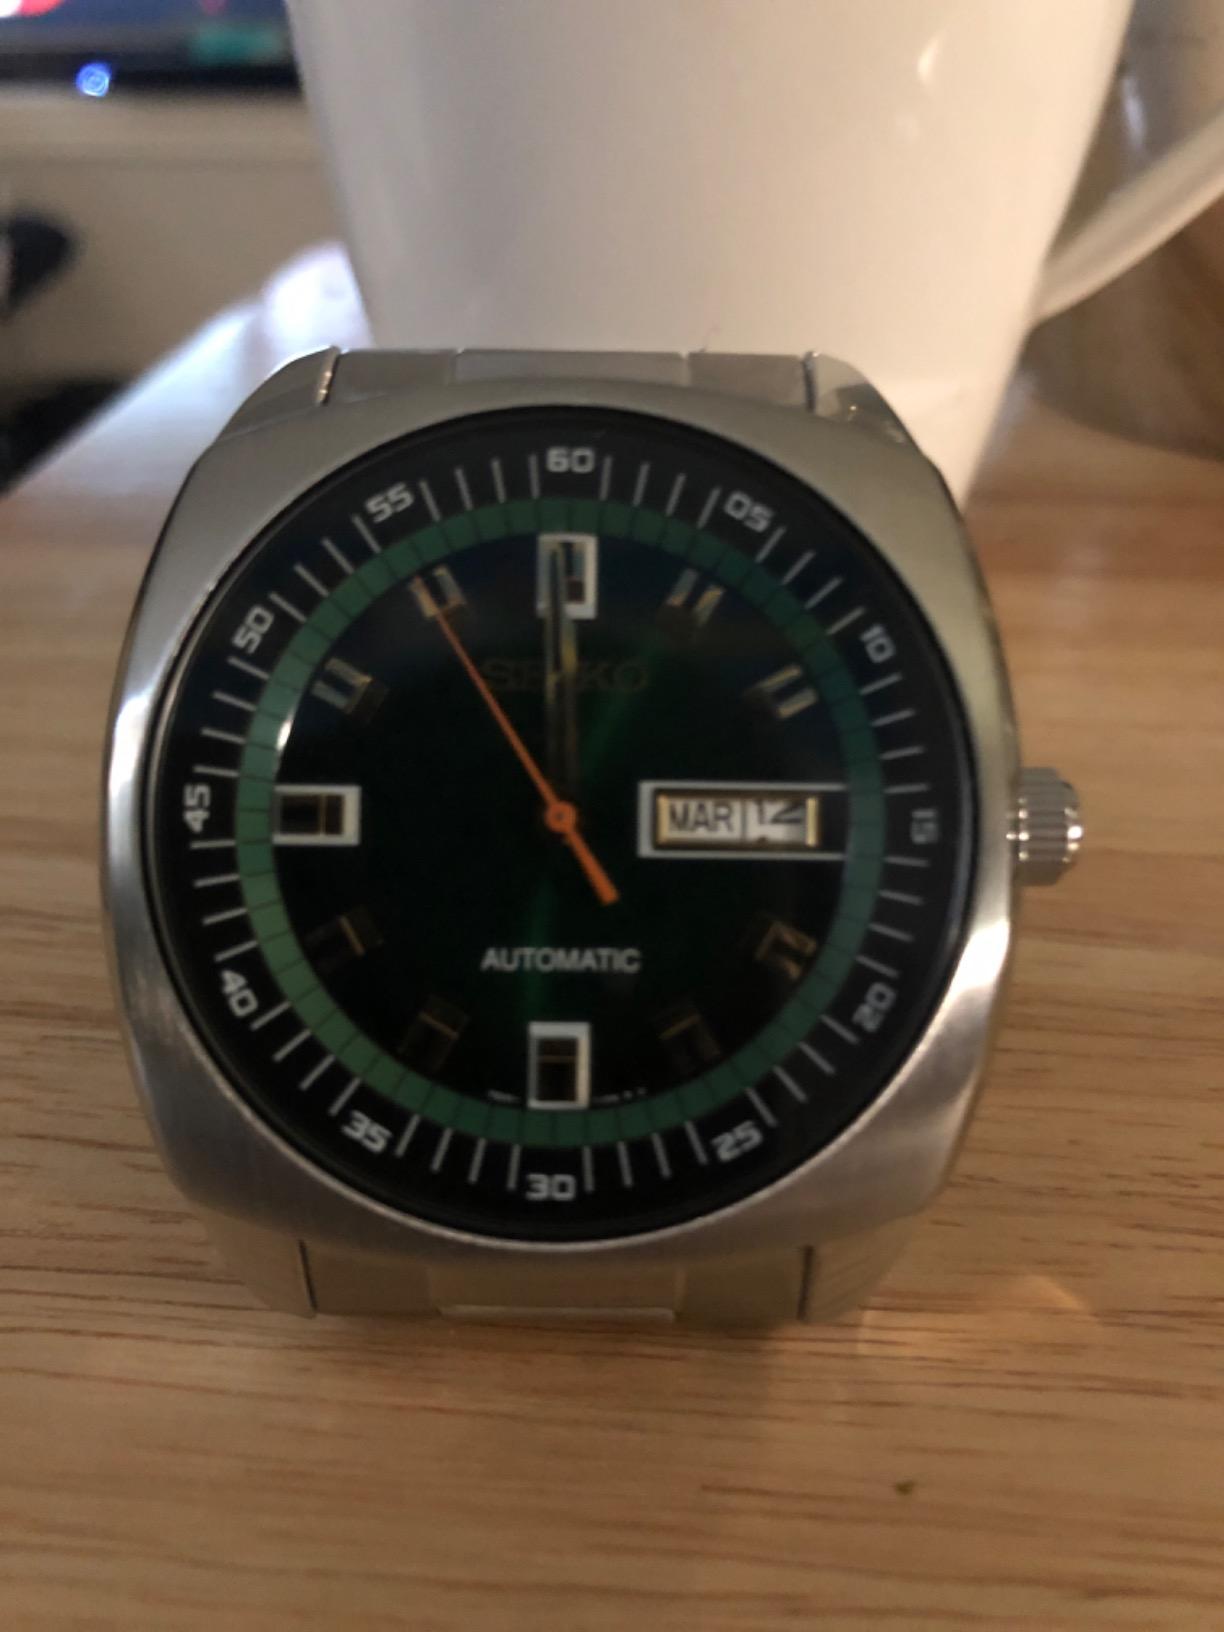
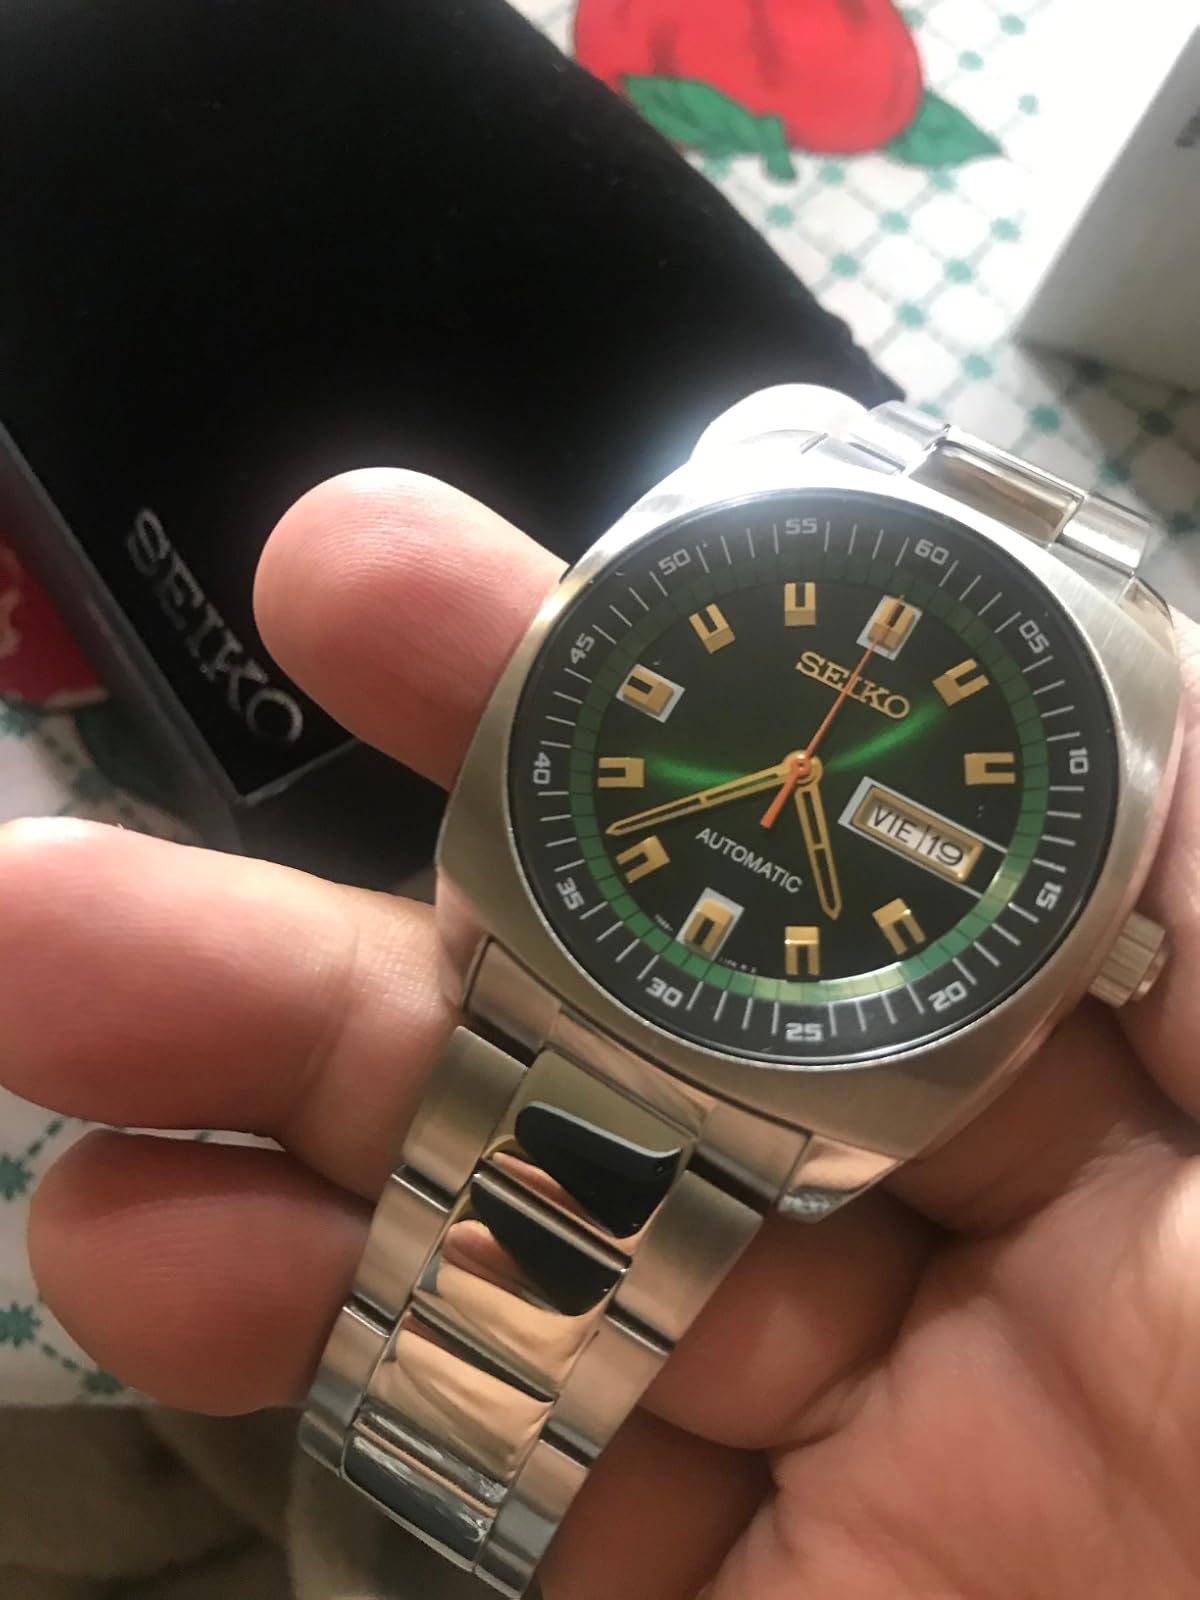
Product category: accessories_watch
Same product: yes